Ashton Park Parade railway station

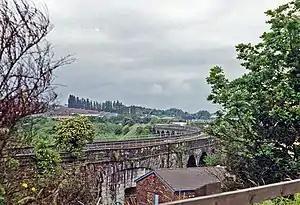
Site of the station (1996)

Ashton Park Parade railway station was a station on the line between Guide Bridge and Stalybridge in Greater Manchester, England. This station served the town of Ashton-under-Lyne, now served only by Ashton Charlestown, north of this former station.